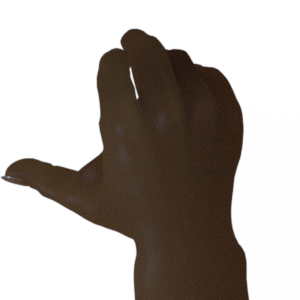
Label: rock